Cucumber raita

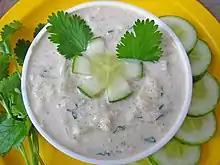
Cucumber raita served with the garnishing of fresh coriander leaves.

Cucumber Raita is a variation of raita that can be used as a dip or a salad. It is made by mixing together freshly chopped cucumber, green chillies, and dahi (yogurt), and optionally finely chopped tomato and onion.